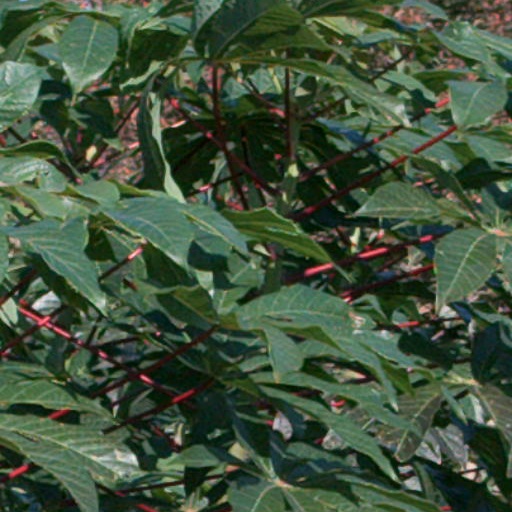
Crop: cassava